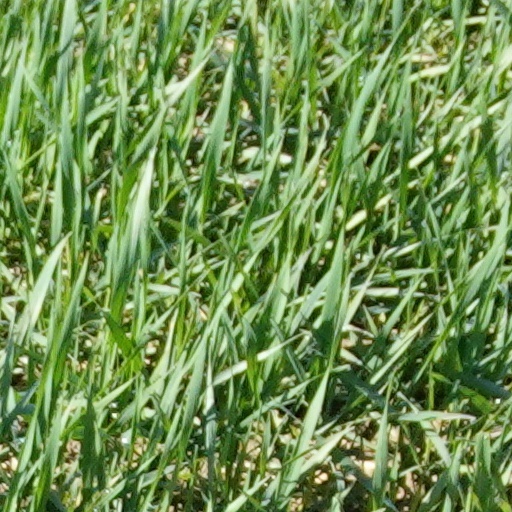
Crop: wheat